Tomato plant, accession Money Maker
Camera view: vertical (180 deg); turntable rotation: 150 degrees
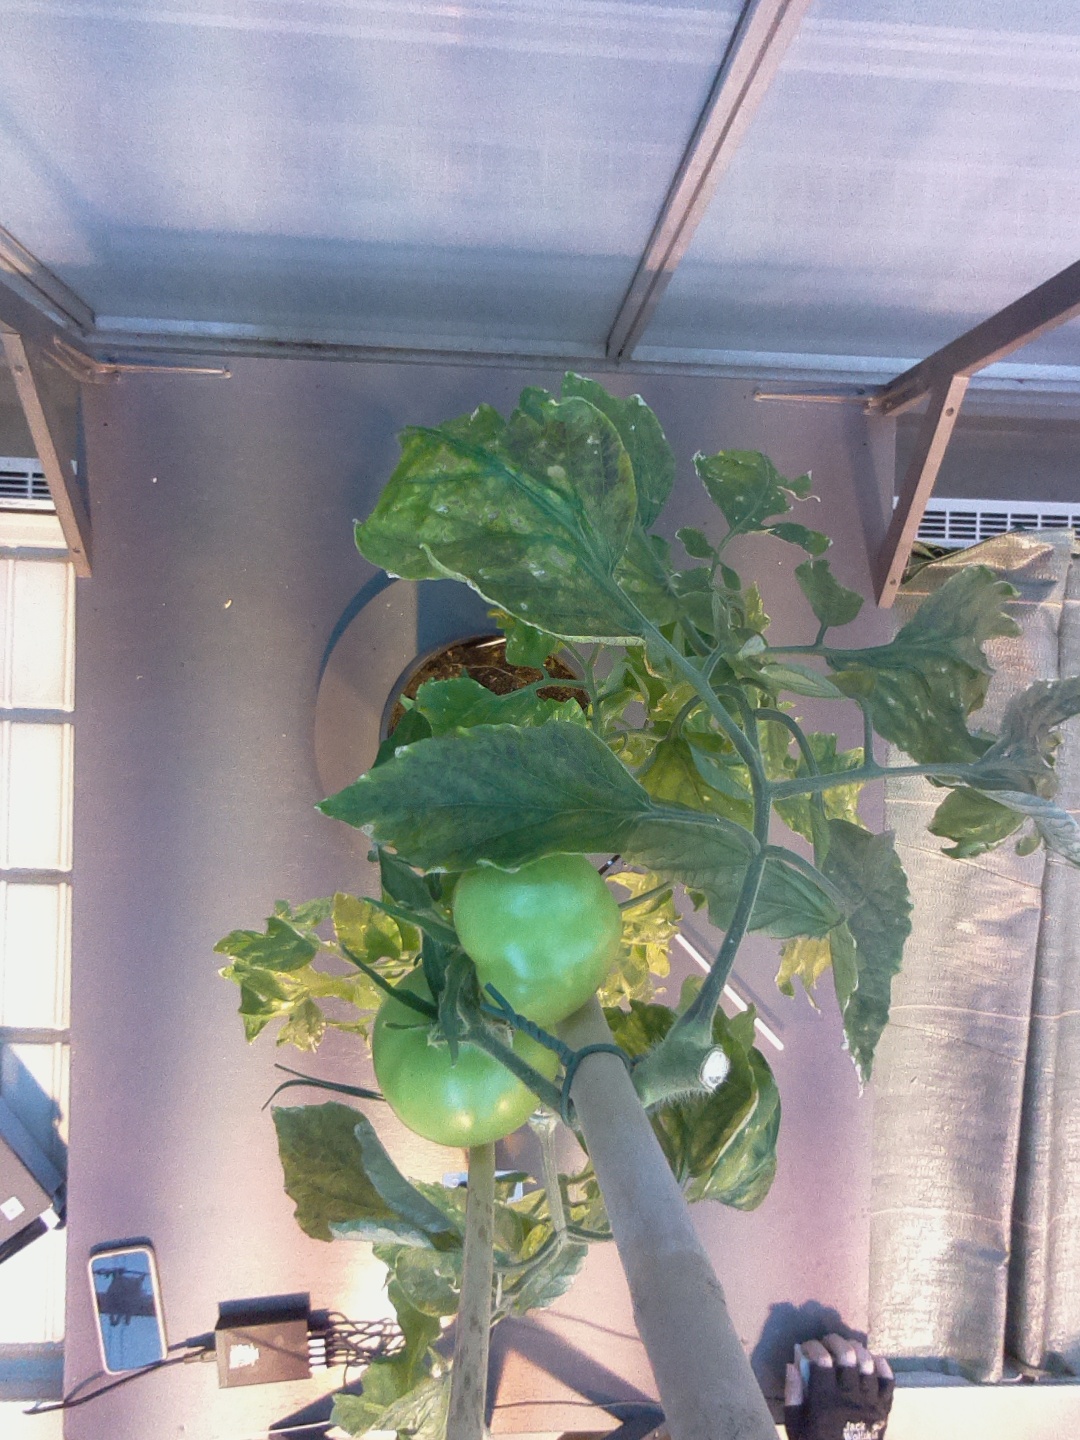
BBCH growth stage 79: 90% -100% of final fruit size